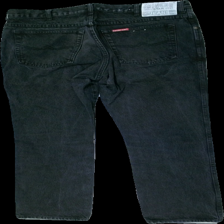
View: back
Type: Jeans
Category: Men
Brand: Not in the list
Brand text on label: Frincor
Colors: Black
Material: Unknown, low signal
Cut: Regular
Size: 38
Trend: Denim
Smell: Minor
Price range: <50
Recommended usage: Export
Description: Black jeans for men, from Frincor, size 38. Okay condition but smells bad.
Comment: Has a funky bad smell.